Ali Hewson

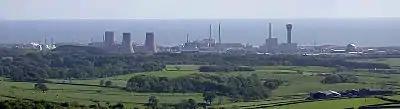
View west of Sellafield, with the Irish Sea in the background

In 1992, Hewson participated in Greenpeace protests against the Sellafield plant for nuclear reprocessing, located across the Irish Sea in Cumbria, England. She was especially set against the under-construction Thermal Oxide Reprocessing Plant component being opened. She was aboard Greenpeace's MV "Solo" when it staged a publicity-oriented "raid" wherein the band members landed on the beach at the plant in rubber dinghies, but she said she had not been responsible for that particular protest.